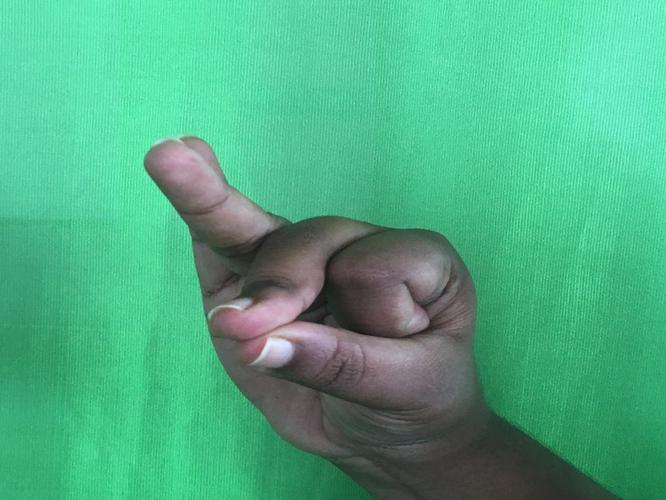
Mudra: Bramaram
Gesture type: single_hand